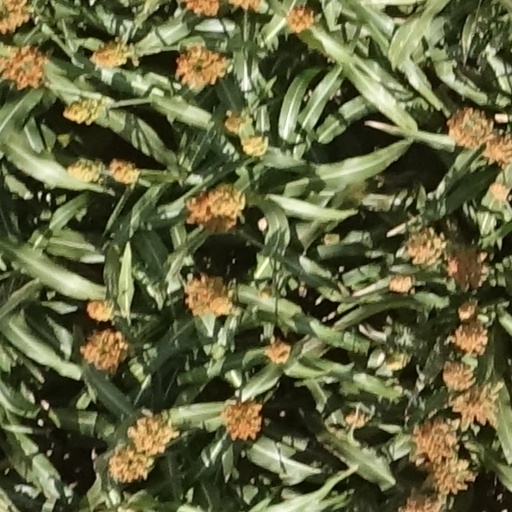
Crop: sorghum